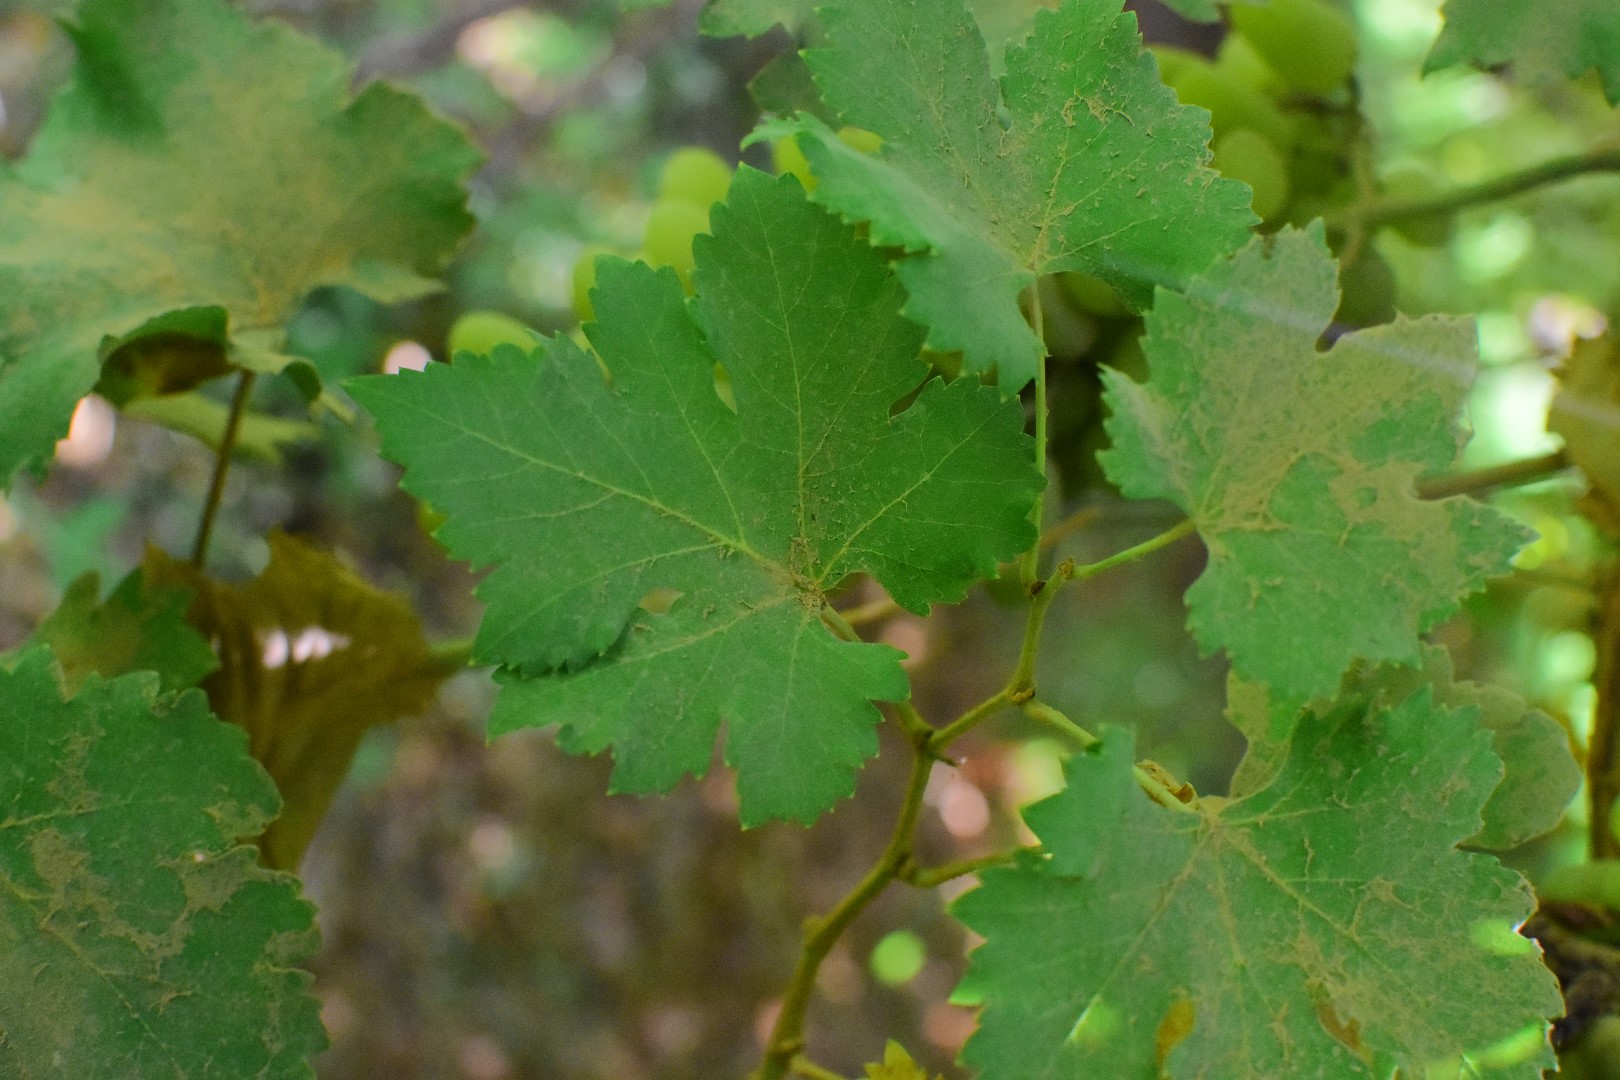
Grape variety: Deas Al-Annz